Henty, New South Wales

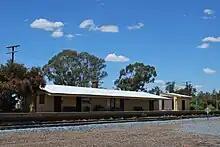
Henty railway station

Around 1868, many families of German extraction, following the Murray River, trekked from South Australia towards nearby Albury eventually settling in the Henty District.